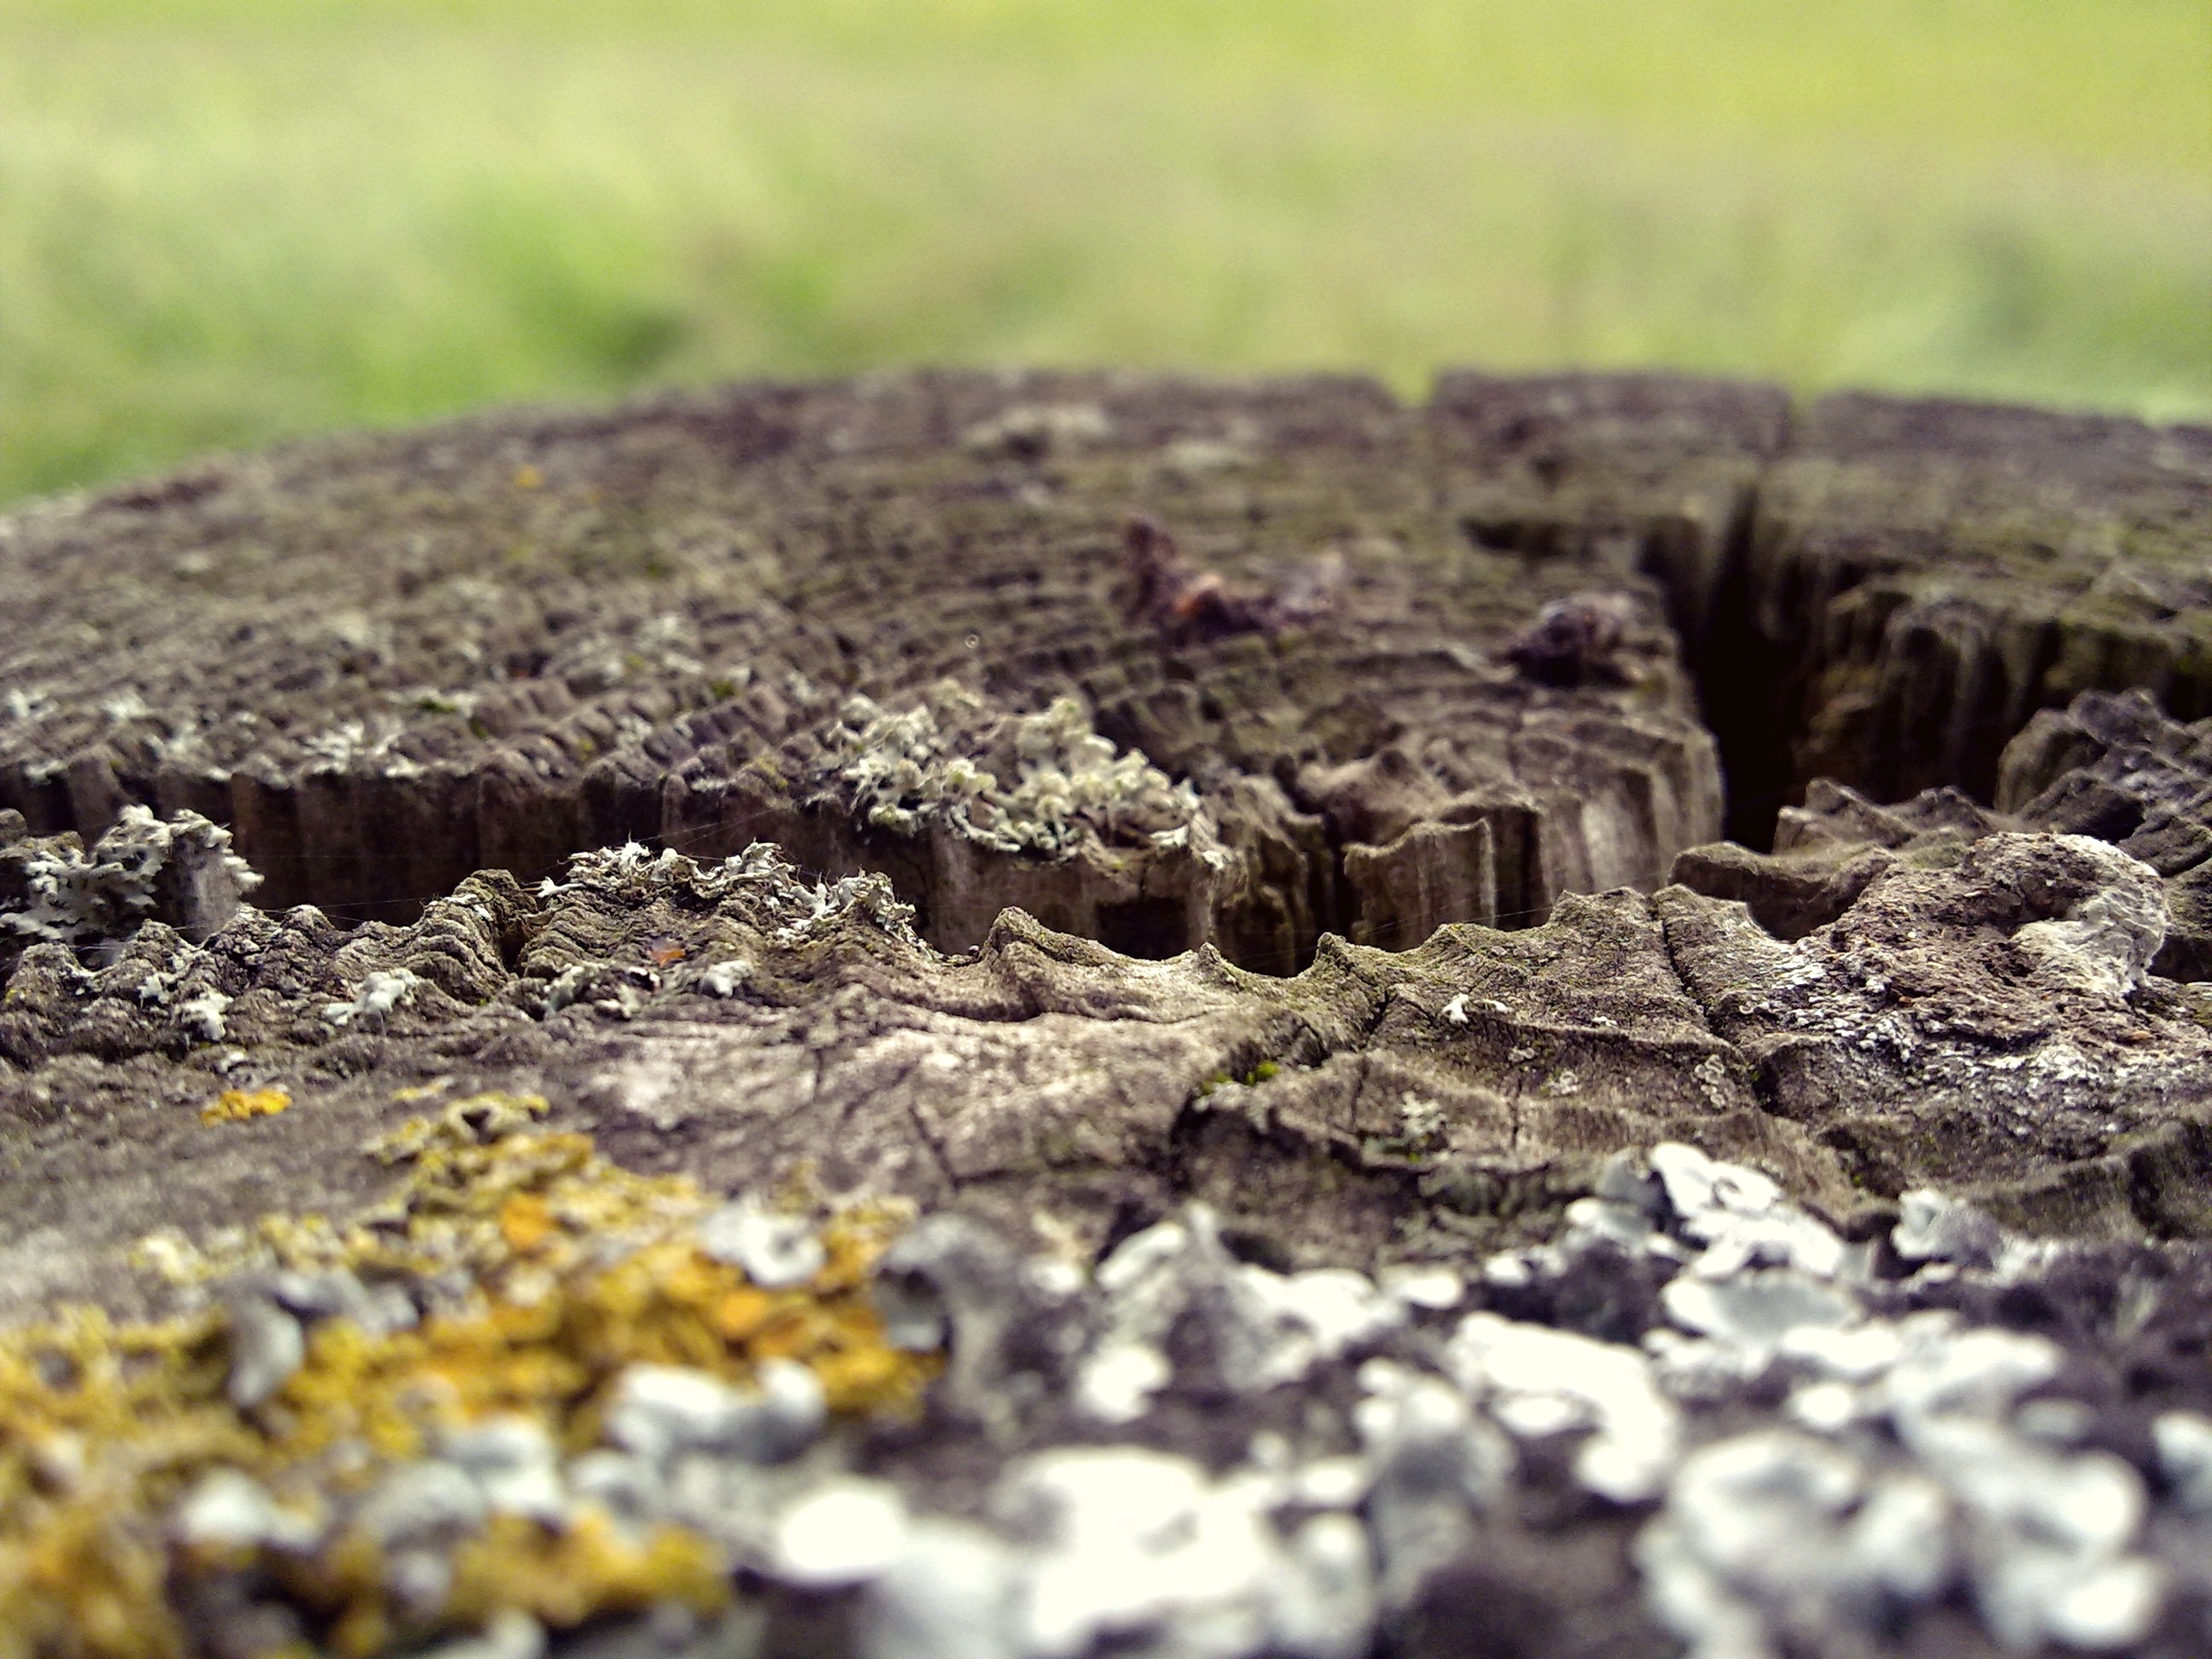
tree, nature, rock, fence, structure, board, wood, grain, texture, rustic, wildlife, log, brown, soil, reptile, close, fauna, weathered, cracked, close up, tribe, woods, geology, cracks, tree bark, of course, annual rings, macro photography, garden fence, wood fence, battens, fence post, wood texture, tree grates